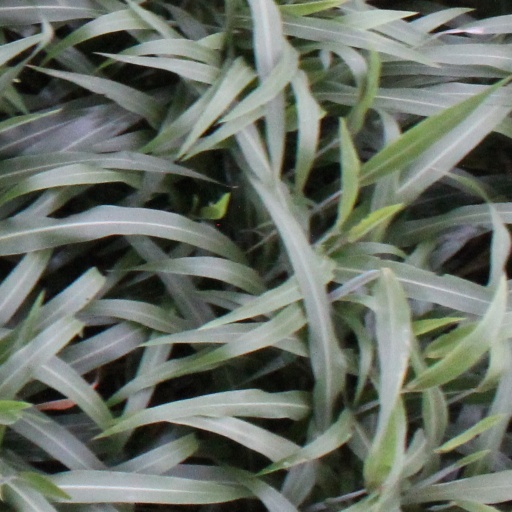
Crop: sorghum